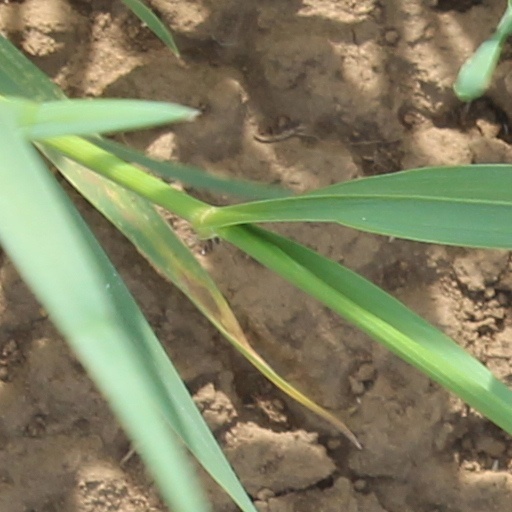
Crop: wheat